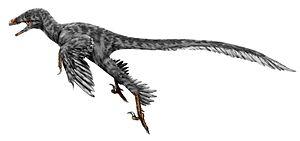
Graciliraptor est un genre éteint de dinosaures à plumes de la famille des Dromaeosauridae. Il a vécu au Crétacé inférieur.